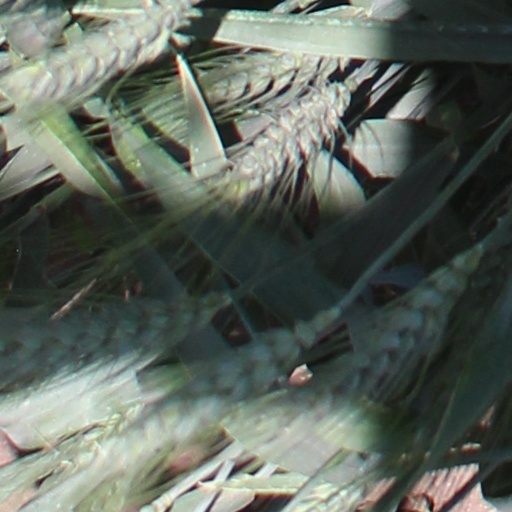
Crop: wheat